Gallagher (comedian)

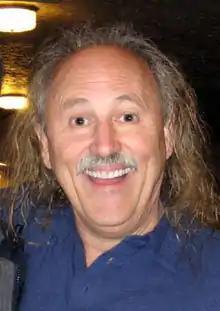
Gallagher in 2007

Leo Anthony Gallagher Jr. (July 24, 1946 – November 11, 2022), known simply as Gallagher, was an American comedian who became one of the most recognizable comedic performers of the 1980s for his prop-based and observational style. His signature routine involved the "Sledge-O-Matic", a large mallet-like tool which he used to smash various items, most notably watermelons. For more than 30 years, he played between 100 and 200 shows a year, destroying tens of thousands of melons.